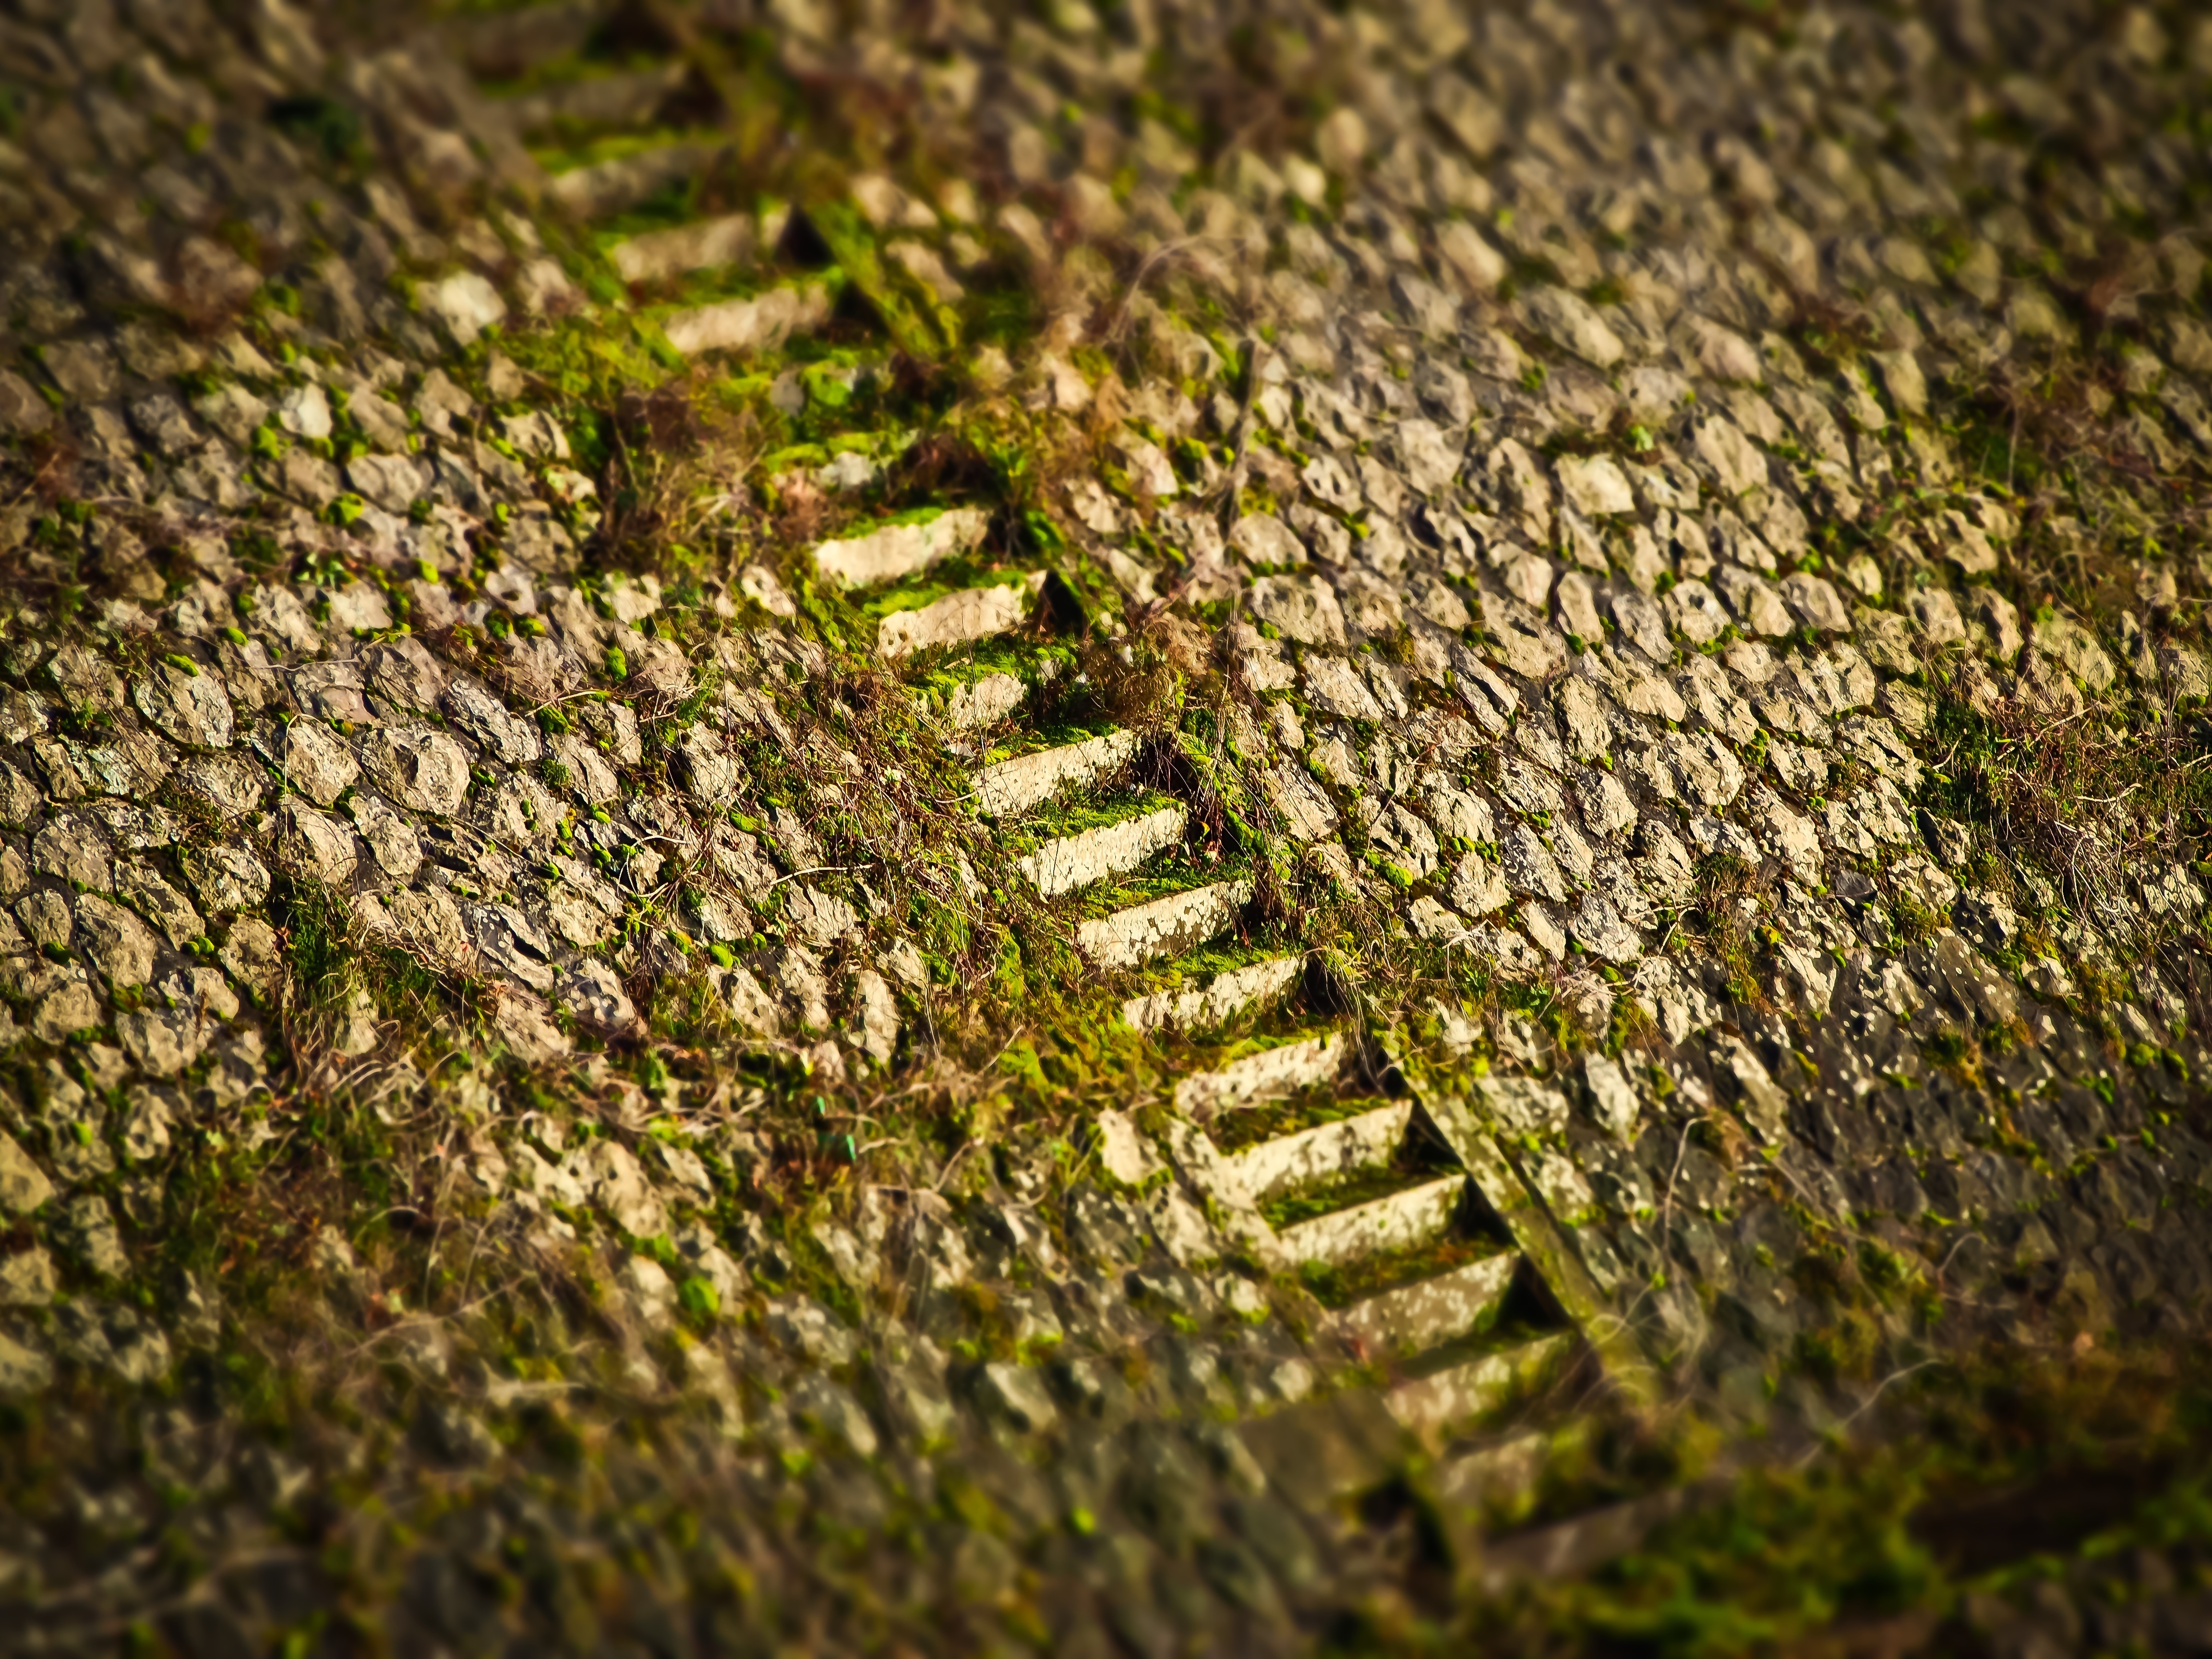
tree, nature, forest, grass, branch, plant, lawn, sunlight, texture, leaf, flower, trunk, stone, staircase, moss, wildlife, green, autumn, soil, botany, reptile, agriculture, flora, fauna, close up, bank, stairs, macro photography, gradually, tilt shift, miniature effect, stair step, grass family, woody plant